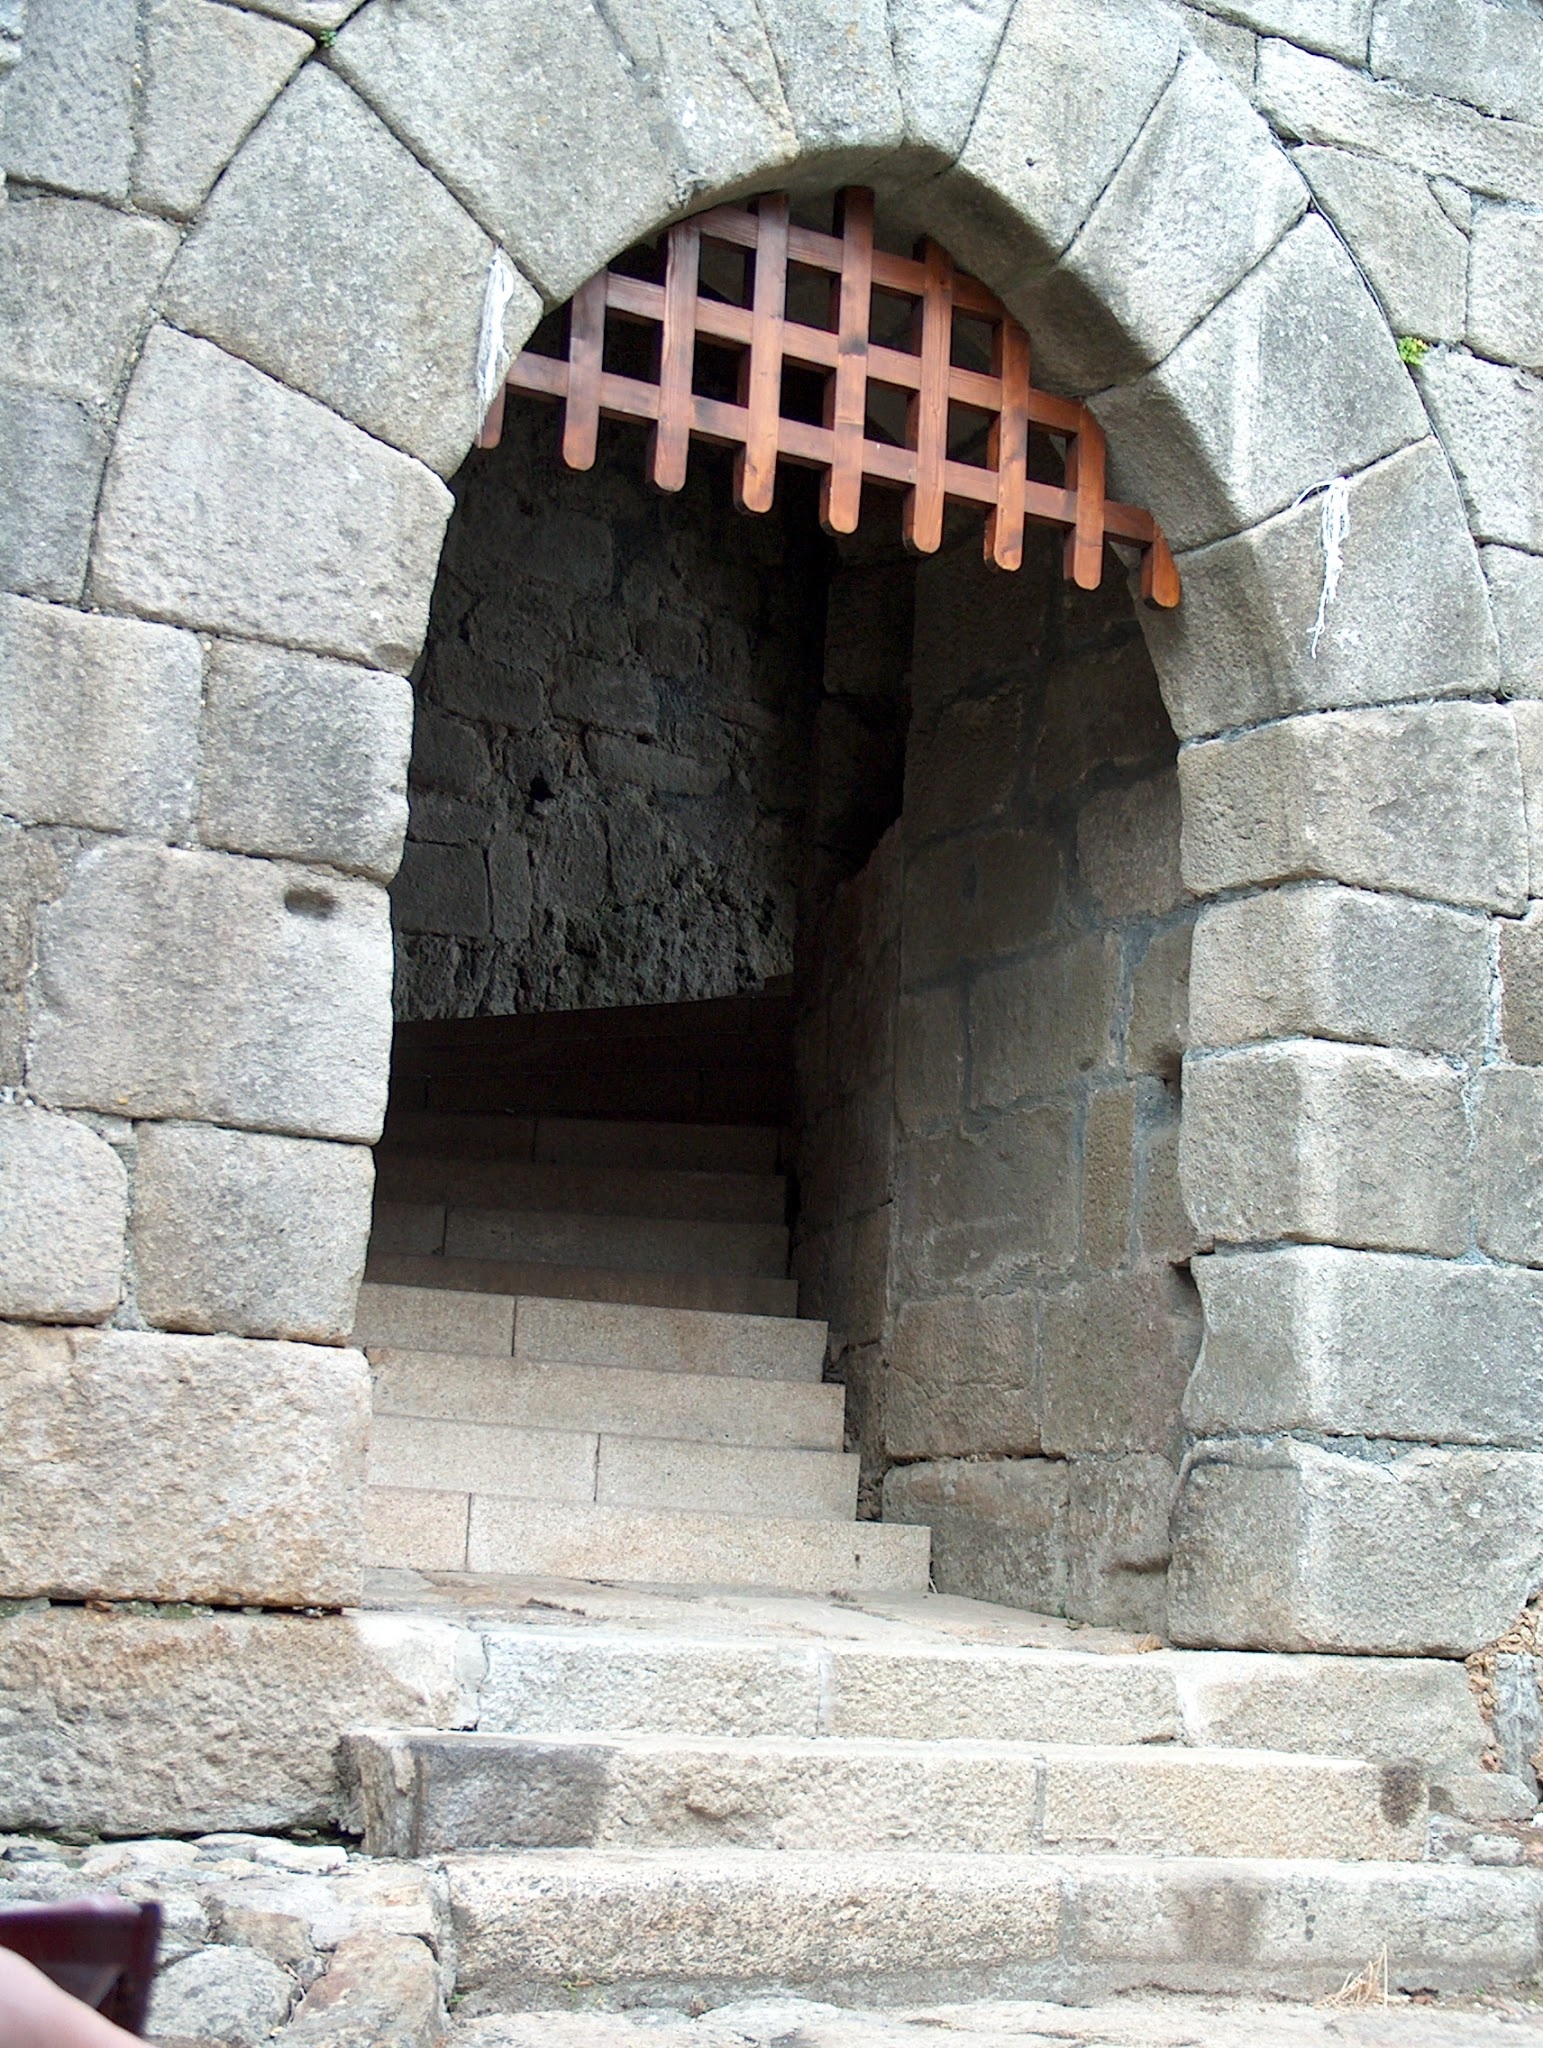
rock, architecture, building, wall, arch, castle, fortification, brick, door, medieval, fortress, temple, stairs, monastery, portugal, brickwork, medieval castle, ancient history, santa maria of the fair